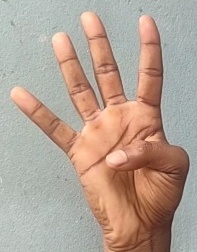
ASL sign: 4